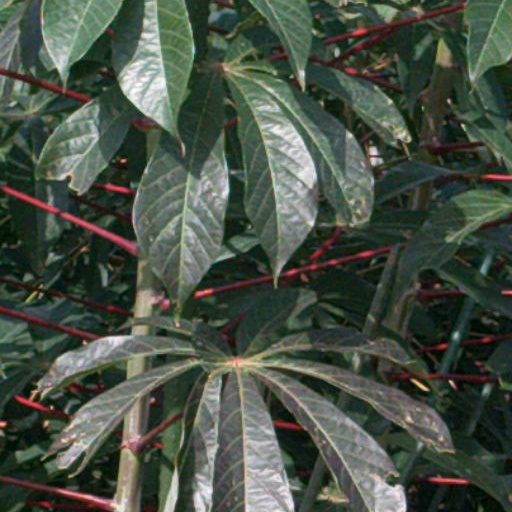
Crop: cassava